Benbecula

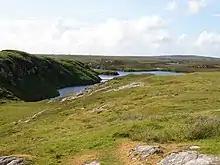
View over Loch Langabhat

Following the forfeiture, most of Garmoran (including Benbecula) remained with the Scottish crown until 1469, when James III granted Lairdship of it to John of Ross, the Lord of the Isles. In turn, John passed it to his own half-brother, Hugh of Sleat; the grant to Hugh was confirmed by the king – James IV – in a 1493 charter.